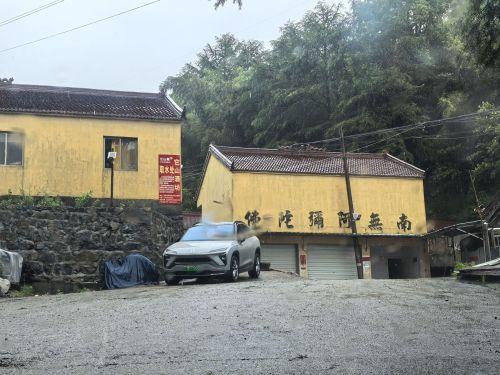
地标名称：它山殿
所在城市：宁波市·余姚市